Tell the Truth (Belarus)

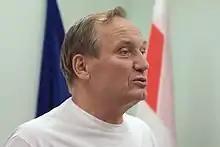
The founder and leader of the campaign Uladzimir Niaklajeu

The idea of the campaign was first mentioned on 24 February 2010 on the celebration of 75-year jubilee of the national poet of Belarus Ryhor Baradulin. This is when Niaklajeu said: